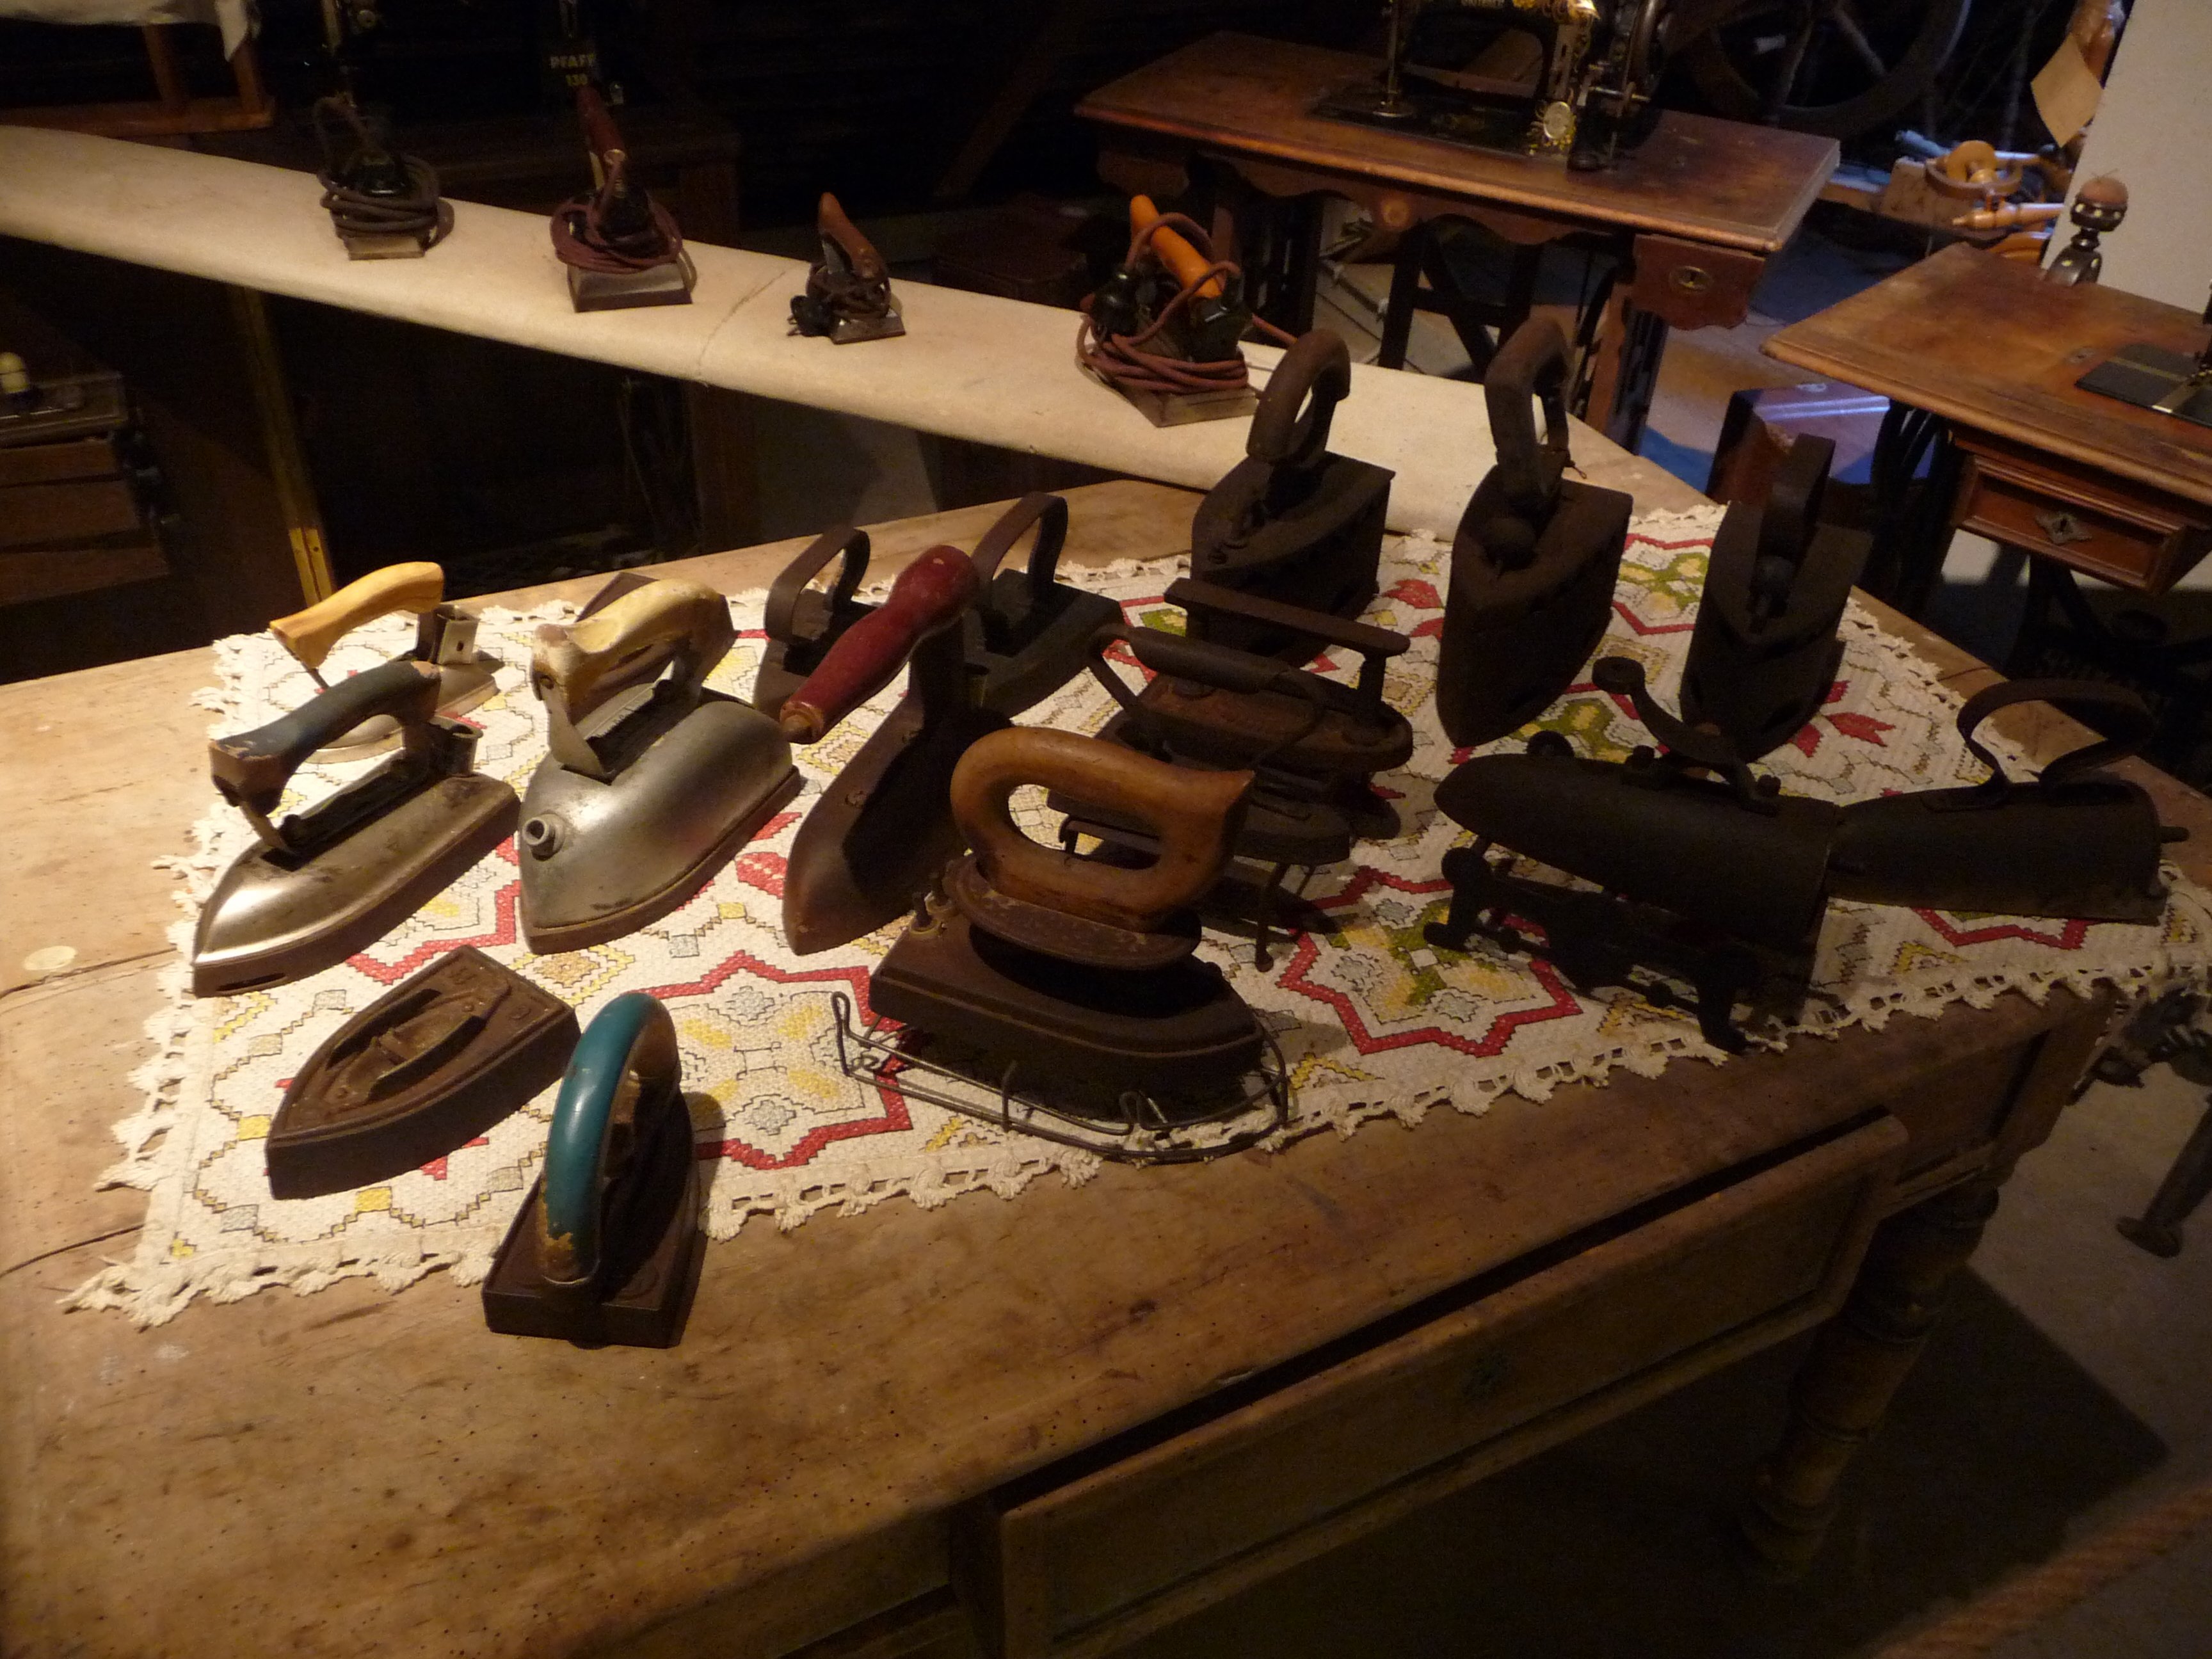
shoe, wood, toy, parade, art, footwear, iron, tourist attraction, farm museum